Thomas Fleming (judge)

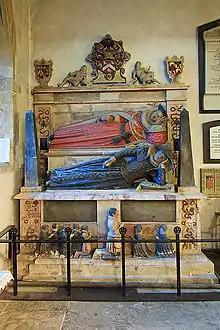
Fleming's tomb in St Nicolas Church, North Stoneham, Hampshire, which is shared with his wife; the surviving children are represented by the praying statuettes

Fleming died suddenly on 7 August 1613 at Stoneham Park in Hampshire, having given to his servants and farm labourers what was known in Hampshire as a "hearing day." After joining in the festivities, he went to bed, apparently in sound health, but was taken suddenly ill, and died before morning. He was buried in St Nicolas Church, North Stoneham, where a stately monument records the numerous successes of his career. Known locally as the "Floating Flemings", it is ornamented with recumbent whole length figures of Fleming in his robes, with his official insignia, and his wife, with ruff and hood, and the singular waist favoured by ladies of the Tudor era. Underneath is the following inscription: